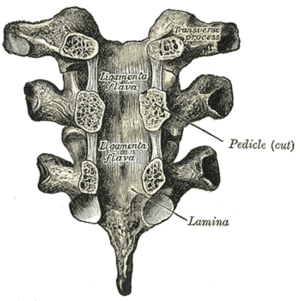
Les vertèbres thoraciques ou vertèbres dorsales sont au nombre de 12, articulées entre elles par :